Čop Street

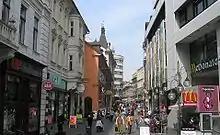
Čop Street, as seen from Prešeren Square

Čop Street is a major pedestrian thoroughfare in the center of Ljubljana, Slovenia and regarded as the capital's central promenade.